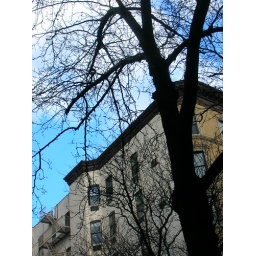
House with tree in carnegie hill